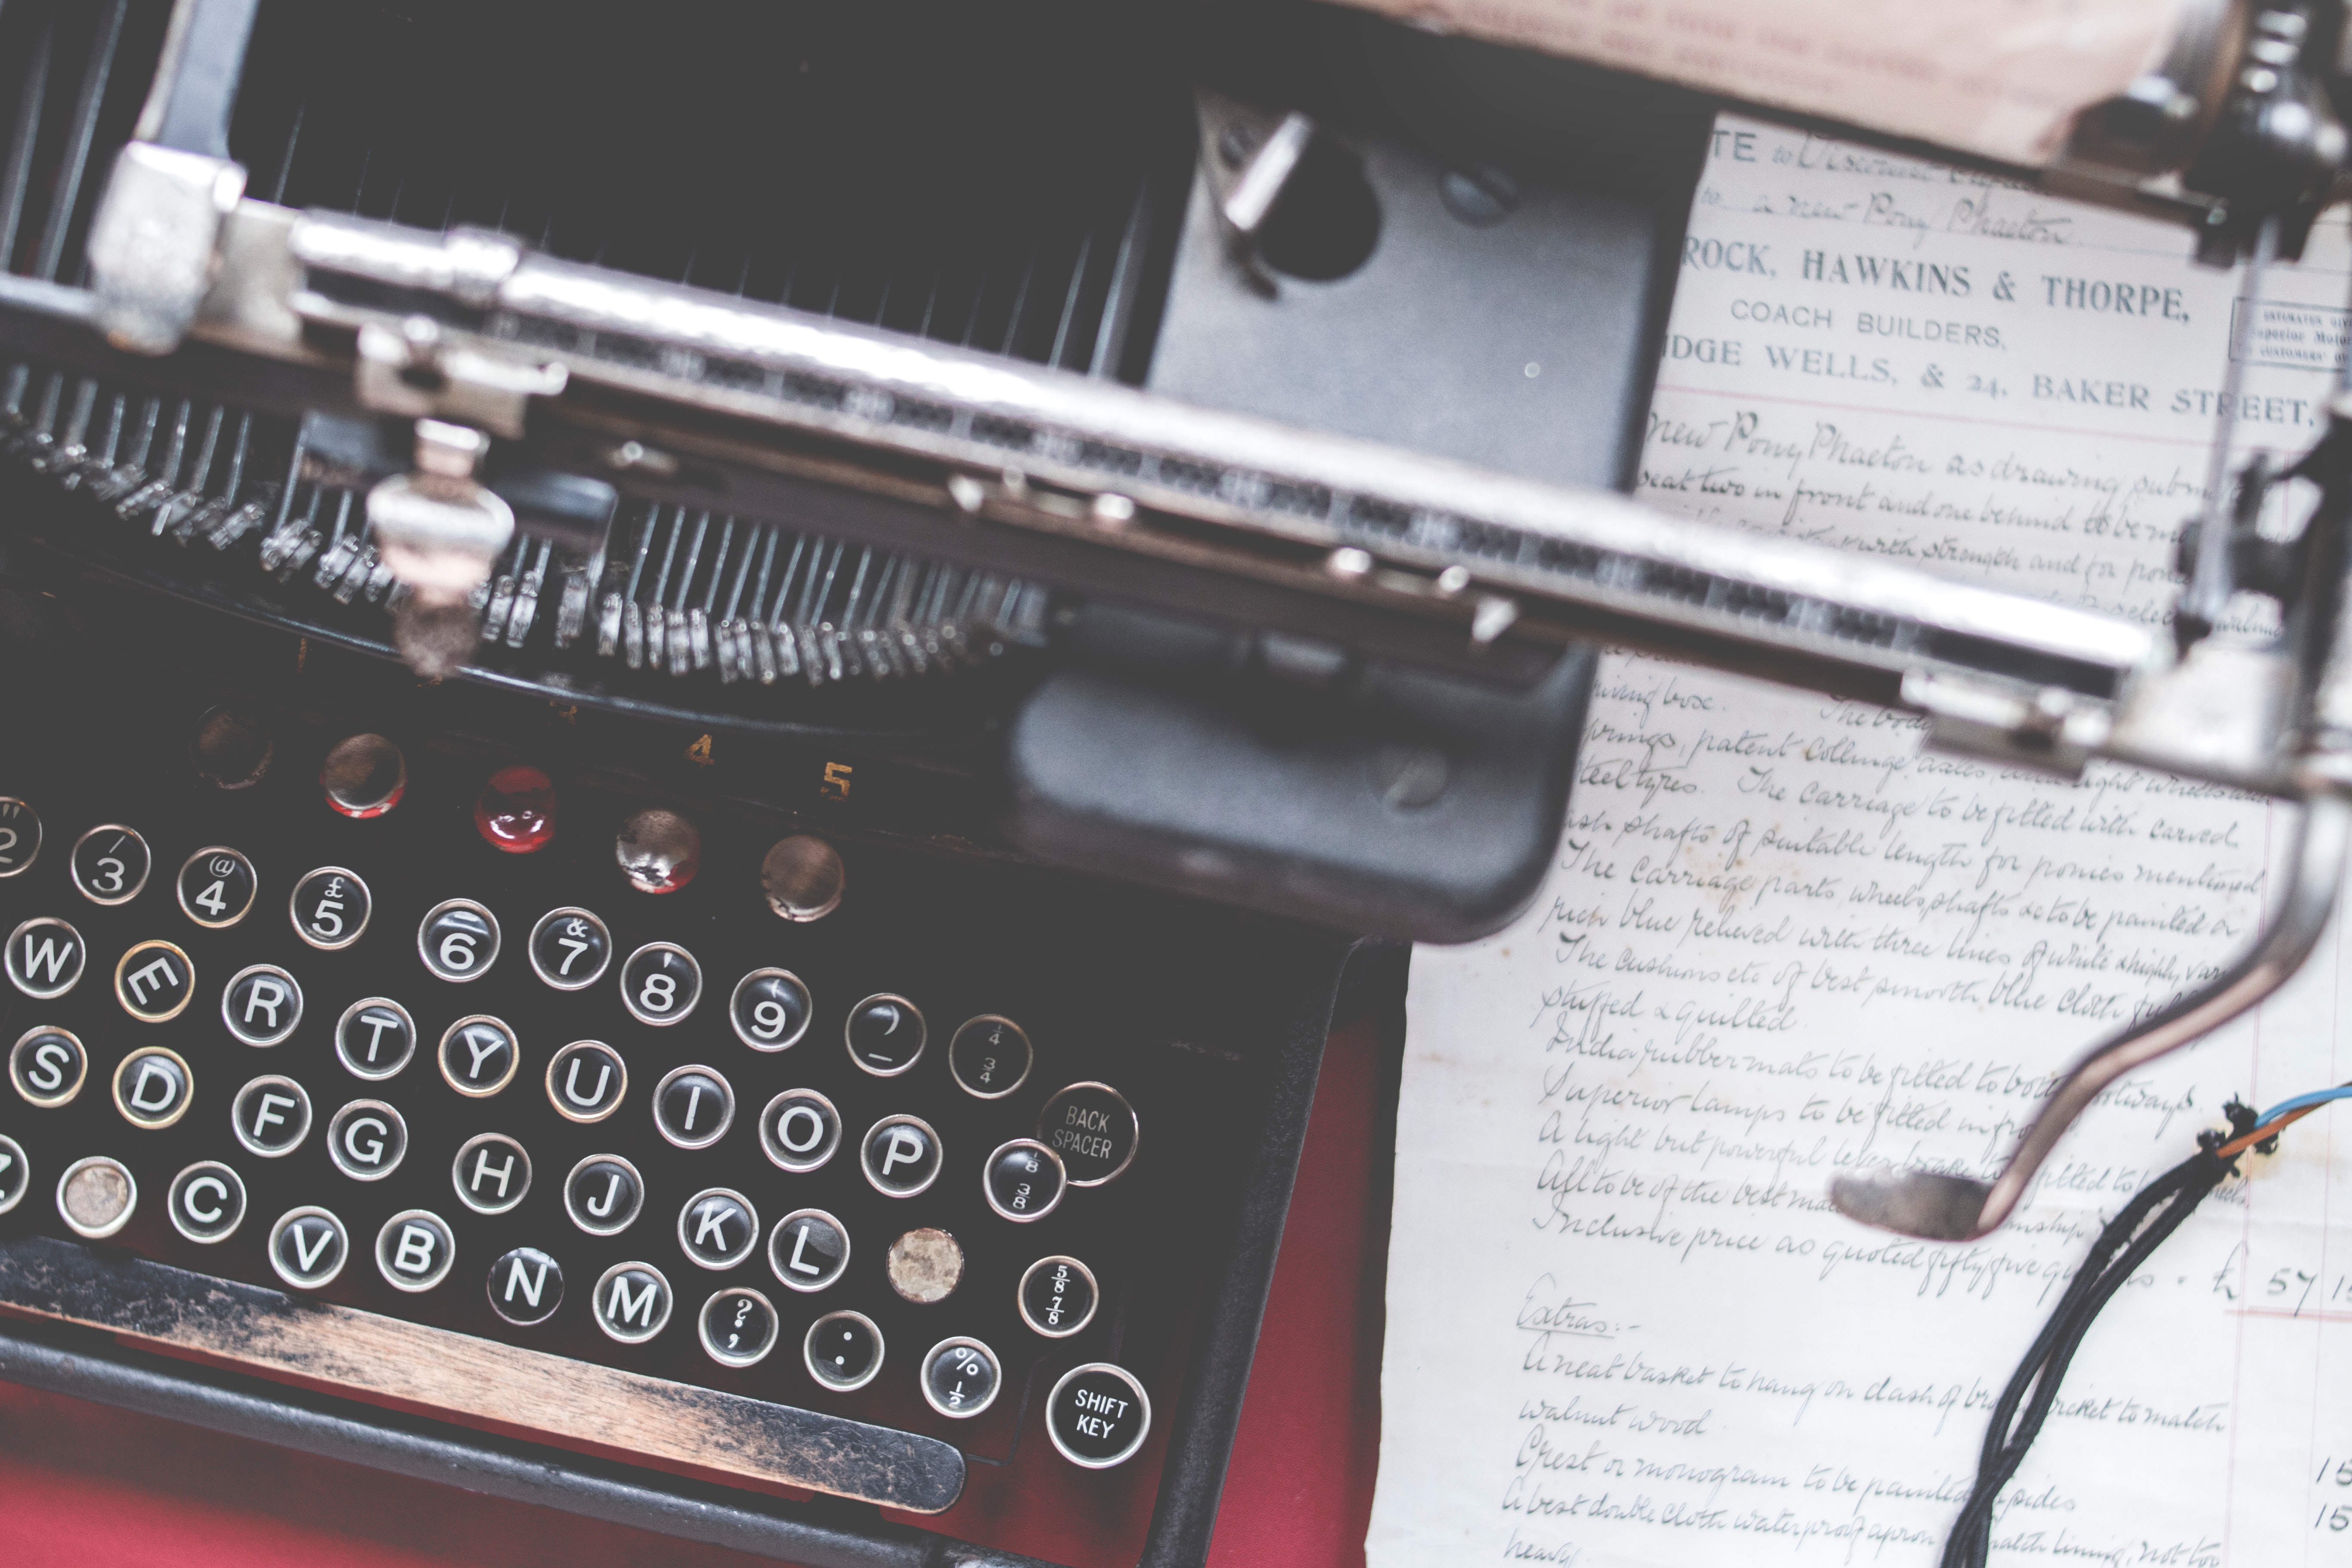
typewriter, office equipment, space bar, office supplies, technology